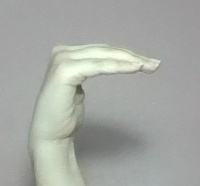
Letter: haa